Studentenviertel Oberwiesenfeld

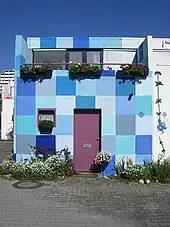
Bungalow with painting

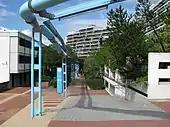
Connollystraße

First, there are the 1052 (formerly 800) single bungalows. Characteristic was the painting of the bungalow doors and facades, which was an expression of European youth culture. During the renovation of the bungalows for the 2002 European Athletics Championships, the doors were exchanged among other things and the paintings were therefore partially lost. The bungalows were an extremely popular form of housing among students before the renovation work started. The reinforced concrete precast newly built mini houses are oriented substantially to the original bungalows of 1972. In the planning for the new construction of the bungalows, Werner Wirsing one of the old architects, was involved. The residents have a two-storey maisonette apartment, which has a kitchenette, bathroom and terrace. In addition, every new resident has the right to design the façade of his bungalow himself.